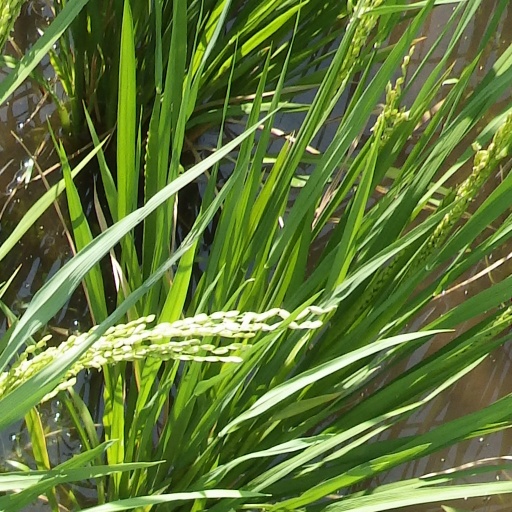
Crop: rice